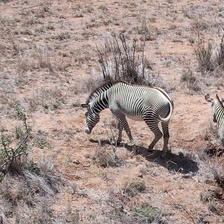
Pose orientation: back-left